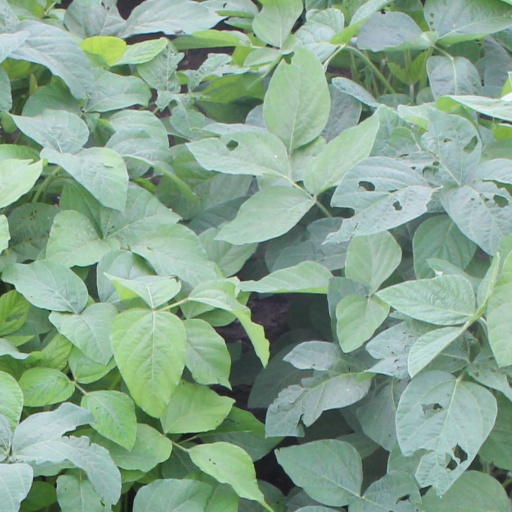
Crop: soybean